Article 9 of the Constitution of Japan

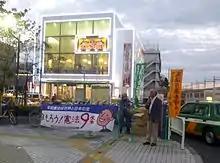
A demonstration in favor of maintaining Article 9, in front of Tabata Station, in Tokyo (2012)

Article 9 of the Constitution of Japan is best understood as having three distinct elements: (1) a provision that prohibits the use of force (paragraph one); (2) a provision that prohibits the maintenance of armed forces or "other war potential" (paragraph two, clause one); and (3) a denial of the rights of belligerency. It is helpful to keep these distinct elements in mind in considering the operation and effect of Article 9. Paragraph one, which prohibits the use of force has been highly effective in constraining Japanese foreign policy, with the result that Japan has not used force or been engaged in armed conflict since the promulgation of the Constitution. During the Gulf War of 1991, the government of Japan sought to join the U.S. coalition formed to drive Iraq out of Kuwait, but was informed by the Director of the Cabinet Legislation Bureau that doing so would constitute a use of force in violation of Article 9 paragraph one - so Japan was limited to providing financial assistance.